New Barn

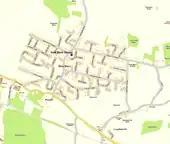
New Barn, Kent

New Barn originates from a former landed estate, the New Barn Estate. It is compact residential area surrounded by open, mainly farming, type land and separated by open land from the village of Southfleet and from Longfield to the south-west; it is separated from Istead Rise to the north-east and Meopham to the south-east.